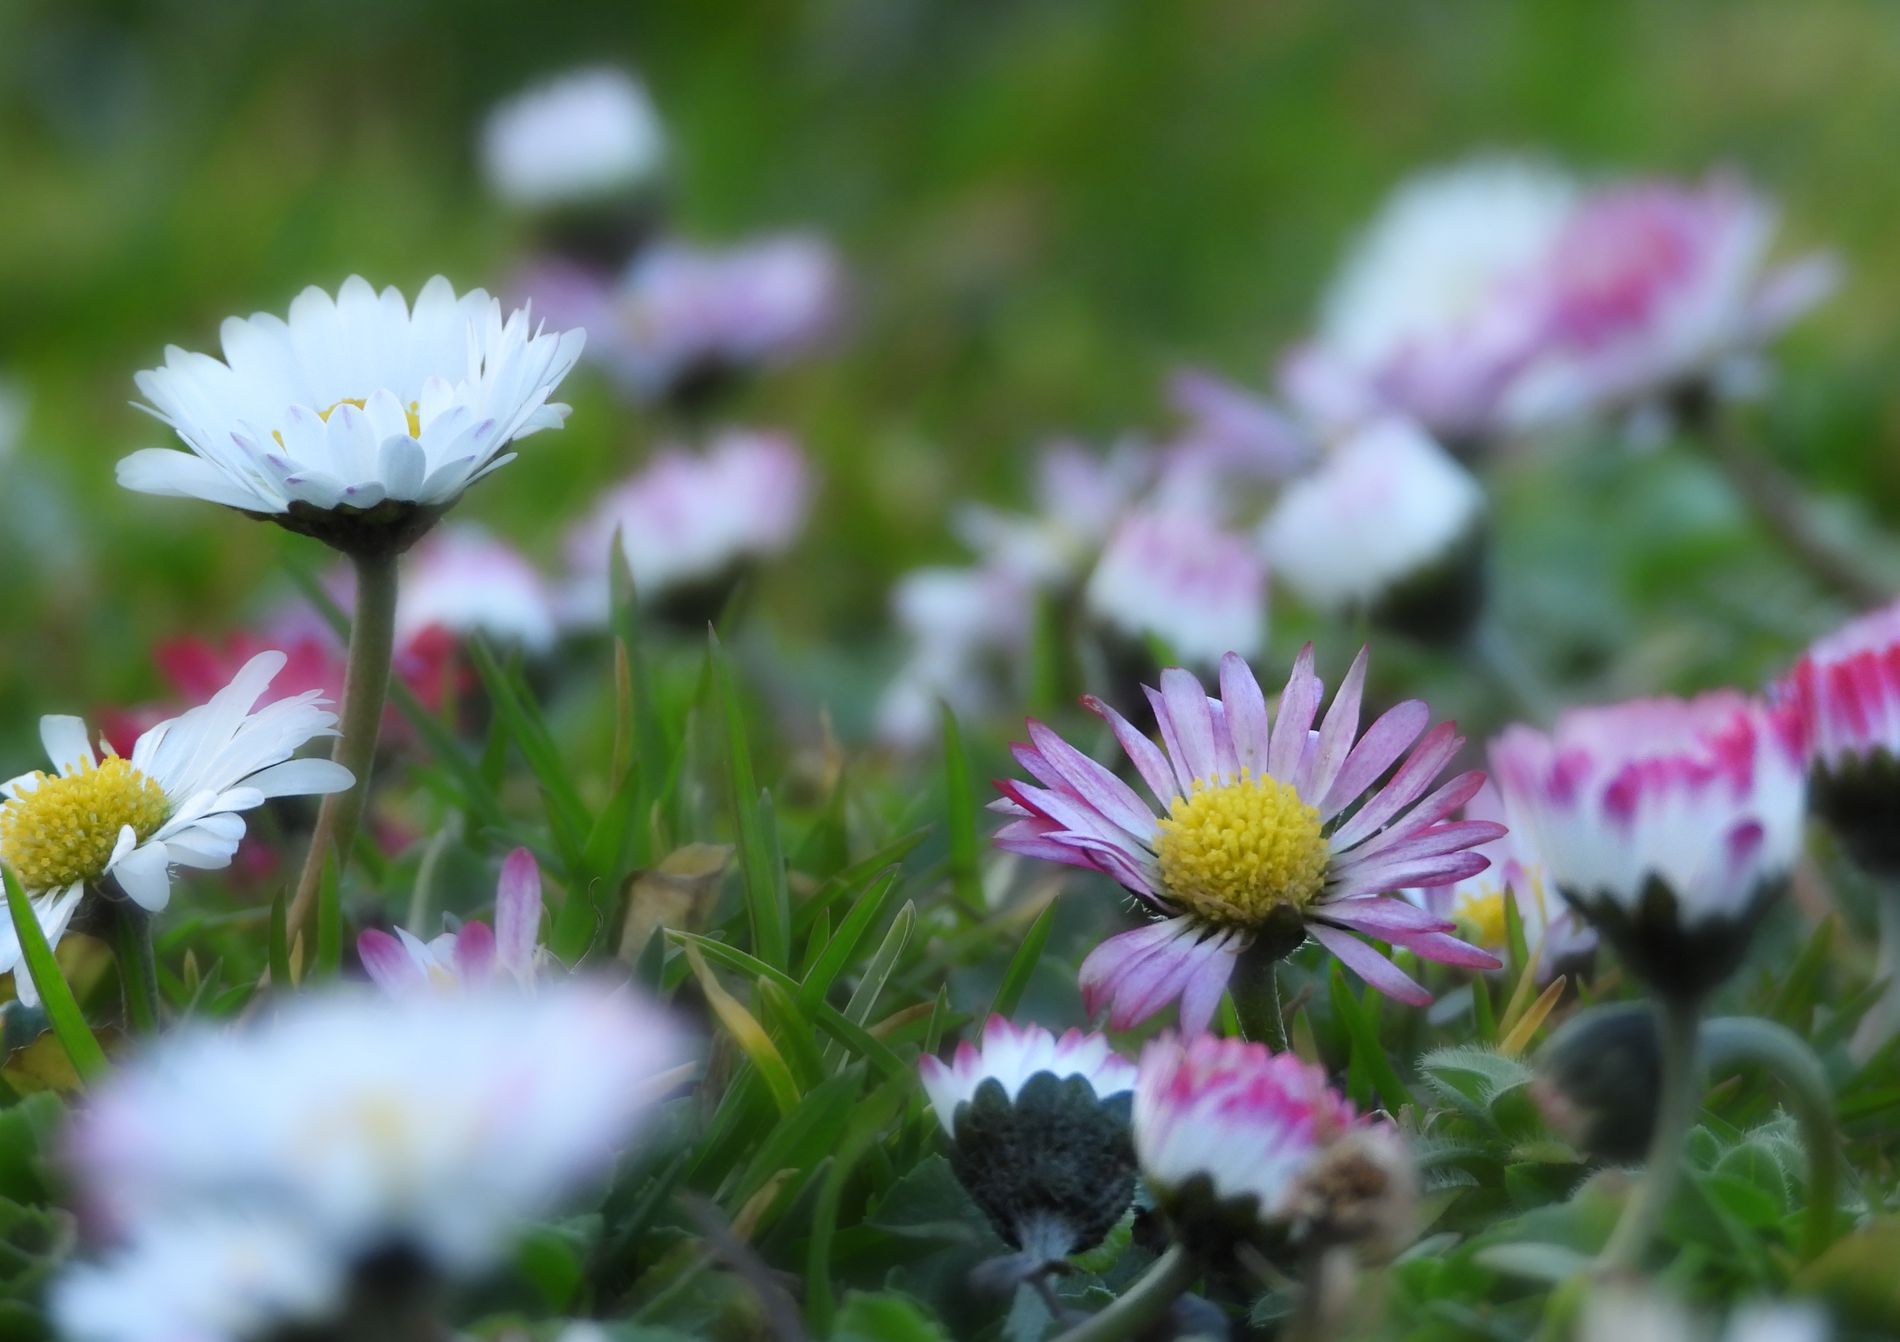
Spring Blossoms
Delicate daisies with white and pink petals bloom among green grass in a soft-focus floral field.
Captured from a low macro angle, the image has a dreamy, intimate feel with pastel pinks, whites, and lush greens. The shallow depth of field creates a gentle, peaceful atmosphere that highlights nature’s quiet beauty.
Labels: Daisy, Flower, Plant, Petal, Pollen, Anemone, Grass, Geranium, Herbal, Herbs, Purple, Daisy flowers, Blur Background
Camera: NIKON CORPORATION COOLPIX P1000
Aperture: F5
Exposure: 1/100 sec
ISO: 400
Focal length: 95.8 mm